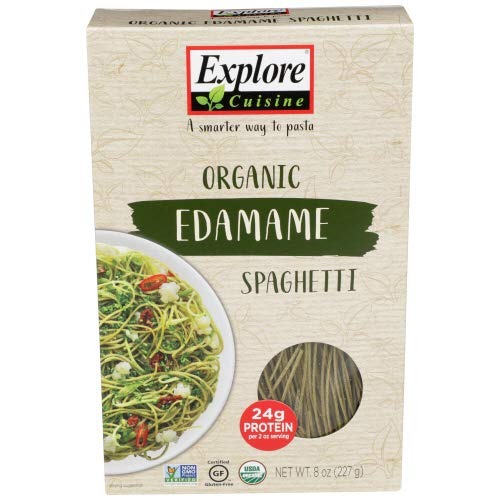
Item Name: Explore Cuisine, Pasta Spaghetti Edamame Organic, 8 Ounce
Bullet Point: Explore Cuisine Pasta Edamame Spaghetti - 8 oz
Product Description: Explore Cuisine Pasta Edamame Spaghetti - 8 oz
Value: 8.0
Unit: Fl Oz

Price: 4.9